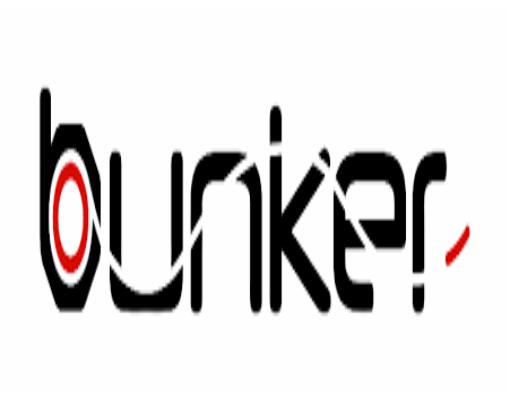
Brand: Bunker
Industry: Clothes